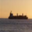
Label: ship